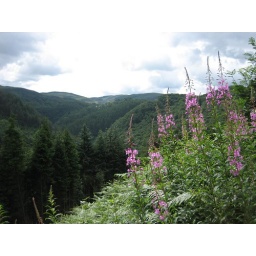
I like the contrast of pink against green